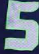
Number: 5